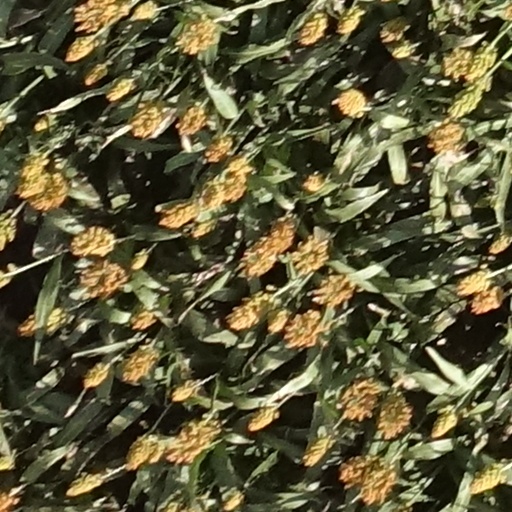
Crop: sorghum